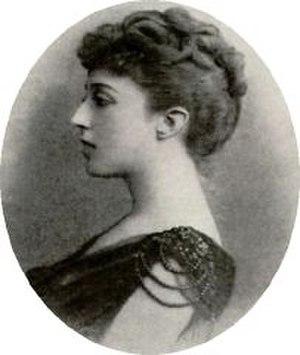
Violet Florence Martin, nom de plume Martin Ross, est une romancière irlandaise qui a co-écrit une série de romans avec sa cousine et compagne Edith Somerville.